Four-wheel drive

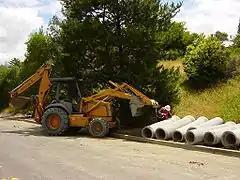
A Case backhoe loader with 4WD

Volvo introduced the Model 646 four-wheel-drive backhoe loader in 1977.